English land law

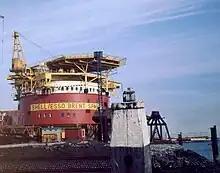
The Brent Spar oil storage buoy is one of 470 platforms and 5000 wells to be decommissioned, as resource companies promised in their licences. Companies have lobbied for tax cuts, meaning that taxpayers bear the costs.

Because land and the things on it can be enjoyed by a number of people at once, the law must accommodate multiple interests in its ownership rules, and often determine whose interests have priority. When the freehold of land is owned by one person, no conflict will arise in who has priority of its use. In the Latin phrase, "sic utere tuo ut alienum non-laedas", one may, in general, use property in any way so long as it harms nobody else. This gives the owner the sole right to bring claims in crime or tort, particularly for others causing a nuisance, or committing a trespass, against the owner's peaceful enjoyment of property. Depending on the nature of interference, an owner may also have claims for compensation against state authorities who seek to compulsorily purchase property, or state officials who wish to enter or search property. However, when more than one person is interested in real estate, rules of ownership priority are needed to determine who may bring claims. Rules must also determine the content of rights that the interested parties have among one another. First of all, land may be co-owned in two main ways. In a "joint tenancy", the law presumes owners agree that if one owner dies, his or her whole share will pass to the other owners. The case law primarily deals with the conditions under which a tenant's share will be severed to create a "tenancy in common", where there is no right to survivorship, and then under what conditions a tenant in common may require the property be sold to realise its value. Second, owners may lease their property to tenants for a defined period of time. The law also recognises that owners may simply licence their property for use by others, which in theory creates only personal rights. Largely because more statutory and common law privileges attach to leases, the courts have been careful to police the boundary between the two. Third, English property law recognises the ability to charge or mortgage assets to a lender with a loan contract. This means that if the owner defaults on repayments, the lender has the security of being permitted to take possession of and to sell the property. And fourth, neighbouring property owners may create rights to use or restrict each other's use of their land through easements and covenants. Although such things may arise by agreement, English law acknowledges their proprietary character, and so they bind successors in title.